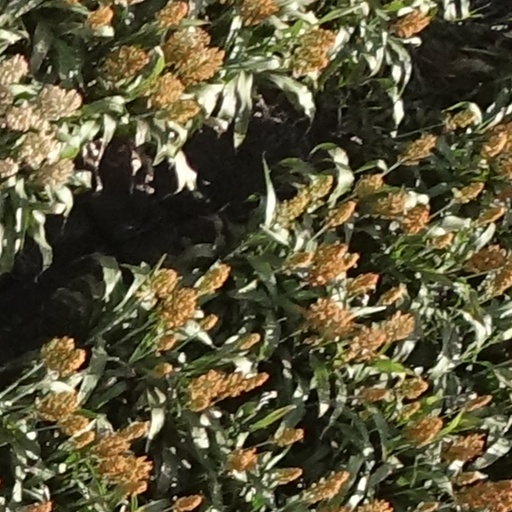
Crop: sorghum